Casimiro Castro

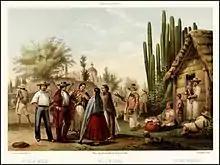

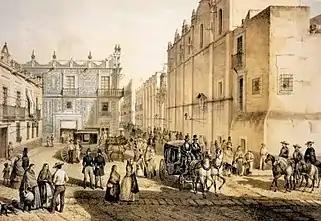

Casimiro Castro (24 April 1826 Tepetlaoxtoc – 8 January 1889 Mexico City), was a Mexican painter and lithographer, and is regarded as having been a leading graphic and landscape artist in 19th century Mexico.